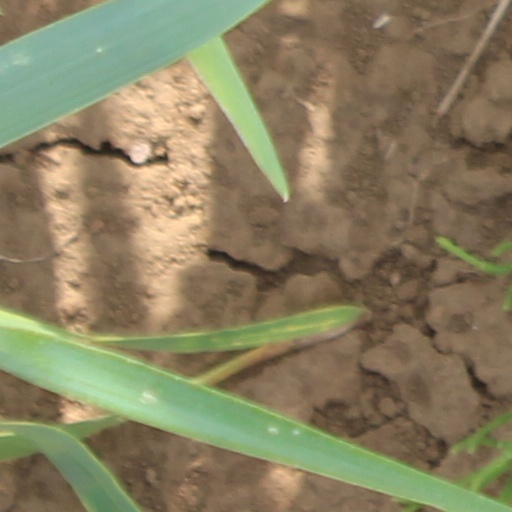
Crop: wheat